Describe the emotion expressed in this image:  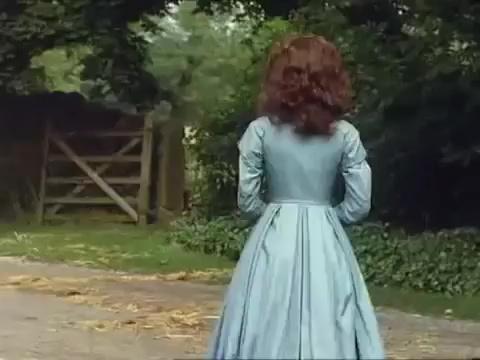
This person displays Fear, valence and arousal with high intensity.